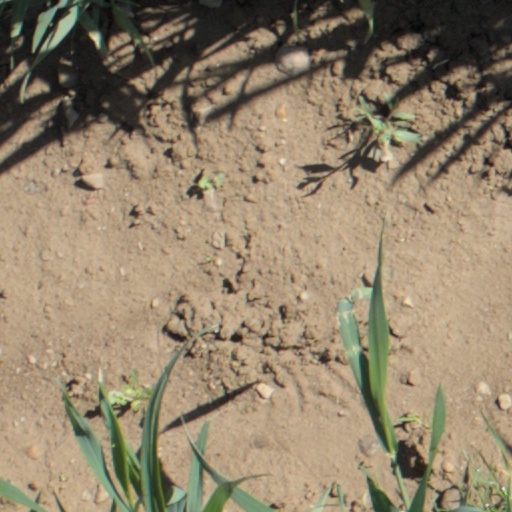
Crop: wheat